Resumptive pronoun

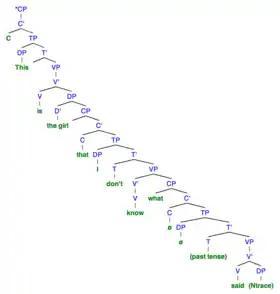

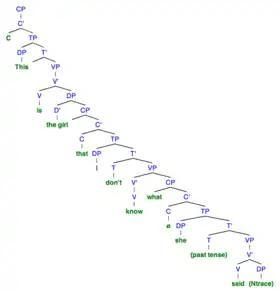

The use of resumptive pronouns and the resumptive pronoun strategy is "marginal" in the English language, but "common in colloquial English where binding theory prohibits "wh"-movement". The phenomenon is found more readily in other languages; in some of them it is the normal way of forming relative clauses. See Relative clause → Pronoun retention type.